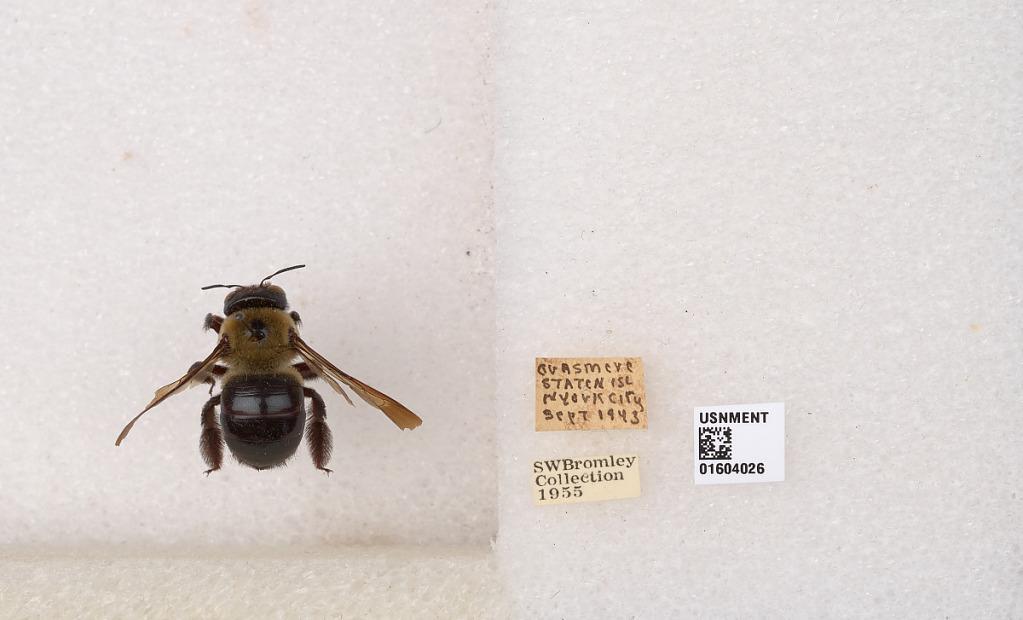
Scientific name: Xylocopa (Xylocopoides) virginica virginica (Linnaeus)
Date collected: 1943-9-1
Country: United States
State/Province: New York
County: Richmond
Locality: Grasmere, Staten Island
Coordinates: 40.6043, -74.0871